Question: Please indicate a possible affordance area of the skateboard that can be used for carrying
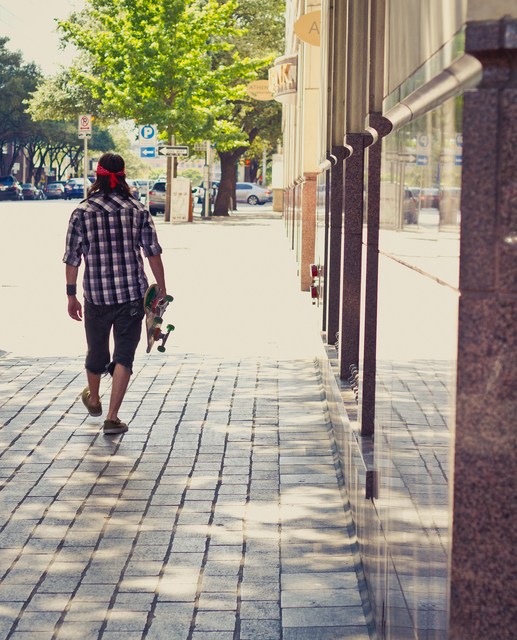
Answer: [144.816, 285.113, 176.094, 347.669]